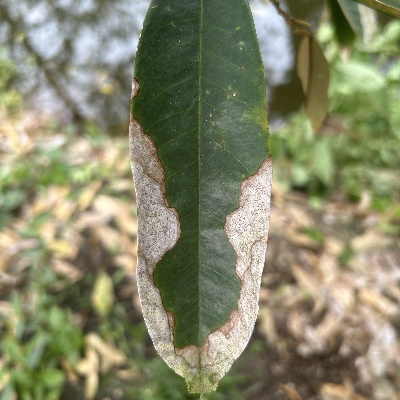
Label: Leaf_Colletotrichum